Lower Mississippi River Museum

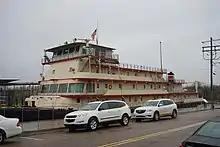
M/V "Mississippi" IV

Motor Vessel "Mississippi" is the fourth United States Army Corps of Engineers' vessel to carry that name. It is a diesel-powered vessel with an all-steel superstructure. Powered by two 8-cylinder engines, each of 1860 horsepower, for extra maneuverability it used controllable pitch propellers which allowed it to generate a reverse thrust of over 70% in the forward direction. The four levels on the superstructure are the main deckhouse, second deckhouse, Texas deckhouse, and the pilothouse. It served as a towboat and inspection vessel until decommissioned in 1993. On September 26, 2007 it was moved to its permanent location on land at the museum.